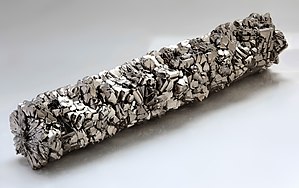
Titan (grundstof)
Sølv-metallisk
"""Titanium"" omdirigeres hertil. For sangen, se Titanium.